Dewayne Robertson

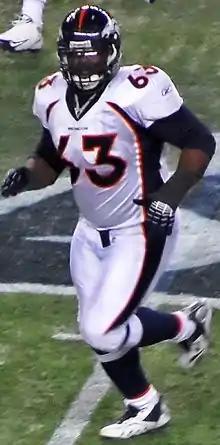
Robertson with the Denver Broncos in 2008

Dewayne Jamar Robertson (born October 16, 1981) is an American former professional football player who was a defensive tackle in the National Football League (NFL). He was selected by the New York Jets fourth overall in the 2003 NFL draft and has also played for the Denver Broncos. He played college football for the Kentucky Wildcats.